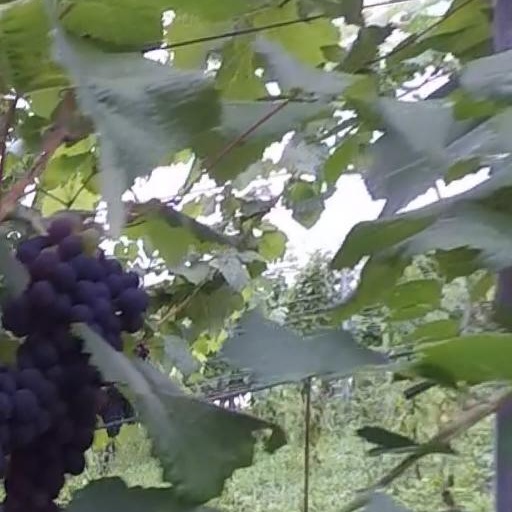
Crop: grape